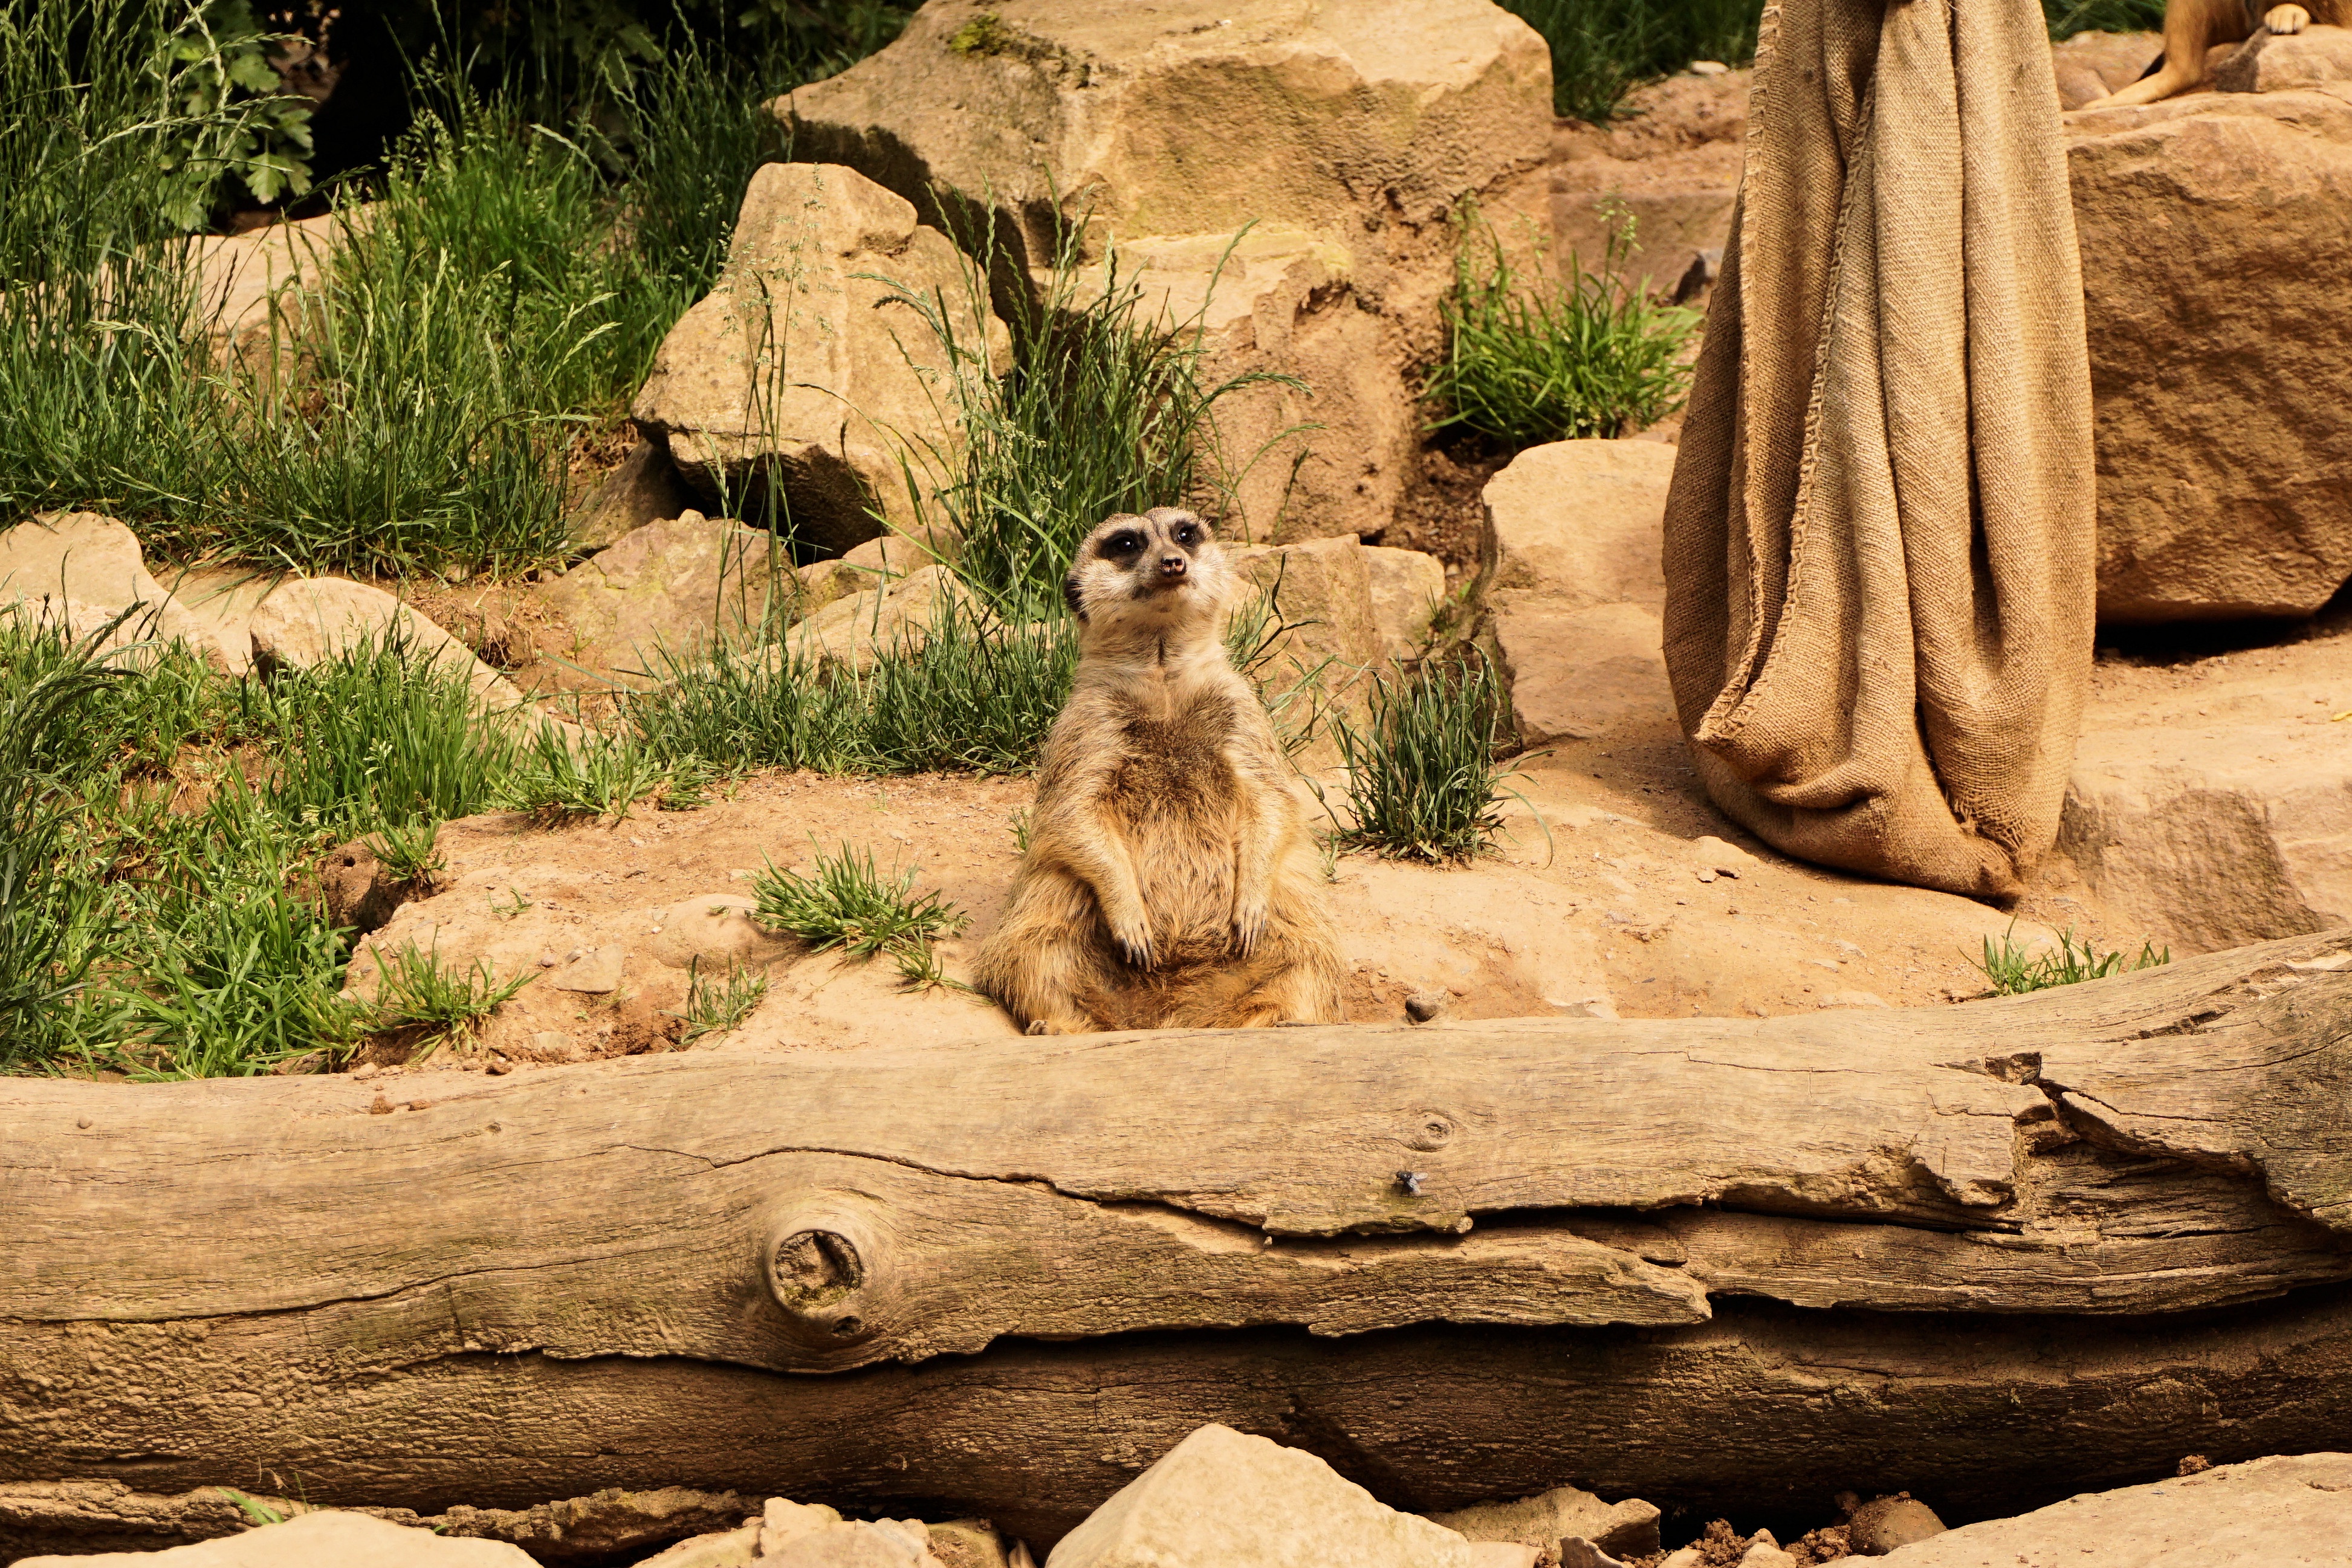
wilderness, wildlife, zoo, fauna, animals, meerkat, mongoose, sababurg castle